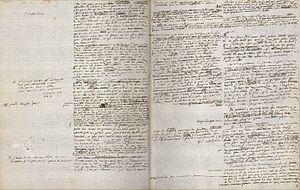
Jean-Jacques Rousseau, né le 28 juin 1712 à Genève et mort le 2 juillet 1778 à Ermenonville, est un écrivain, philosophe et musicien genevois francophone. Orphelin de mère très jeune, sa vie est marquée par l'errance. Si ses livres et lettres connaissent à partir de 1749 un fort succès, ils lui valent aussi des conflits avec l'Église catholique et Genève qui l'obligent à changer souvent de résidence et alimentent son sentiment de persécution. Après sa mort, son corps est transféré au Panthéon de Paris en 1794.